Culture of Palestine

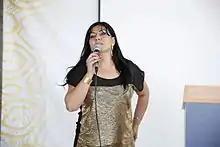
Amal Murkus performing in 2015

Palestinian cinema is relatively young compared to Arab cinema overall and many Palestinian movies are made with European and Israeli support. Palestinian films are not exclusively produced in Arabic; some are made in English, French or Hebrew. More than 800 films have been produced about Palestinians, the Israeli–Palestinian conflict, and other related topics; notable examples are "Divine Intervention" and "Paradise Now".